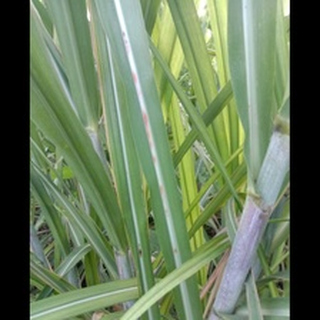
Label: sugarcane_red_rot